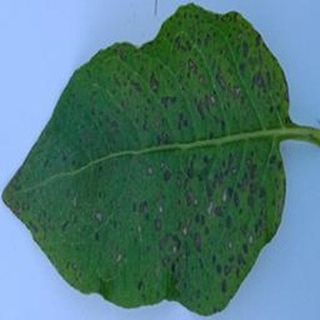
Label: potato_early_blight